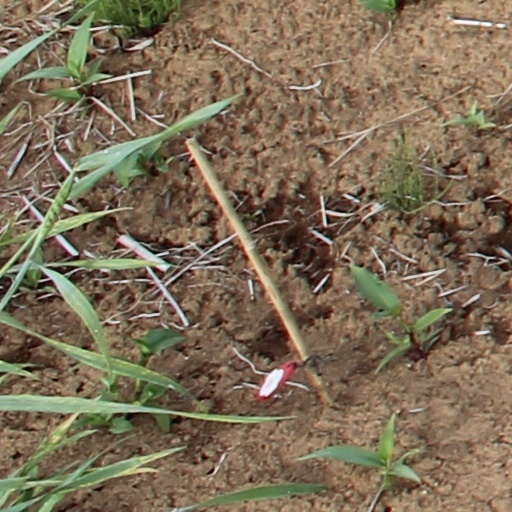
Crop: wheat